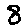
Label: 8